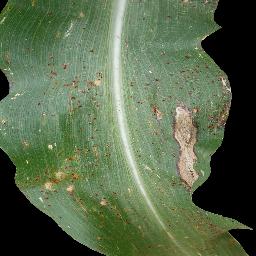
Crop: corn
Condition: (maize)_common_rust